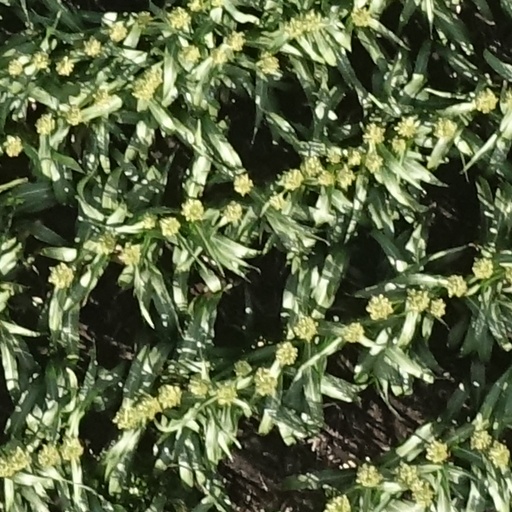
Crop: sorghum